1927 Grand Prix season

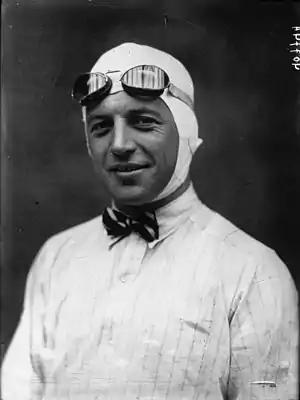
George Souders, winner of the Indianapolis 500

The start of the European leg of the World Championship was the French Grand Prix, held at Montlhéry. Ten cars were entered, from four manufacturers. Bugatti had their drivers from the Targa Florio – Materassi, Conelli and Dubonnet. The Delage cars had been considerably revised and upgraded over the close-season. The team drivers were Robert Benoist, Edmond Bourlier and André Morel. The third trio was the Talbot team of Albert Divo, veteran Louis Wagner and William Grover-Williams. The final entry was the Halford Special, recently sold by Frank Halford to George Eyston.